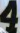
Number: 4